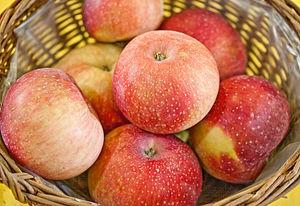
Lobo est un cultivar de pommier domestique et par extension le nom de son fruit.